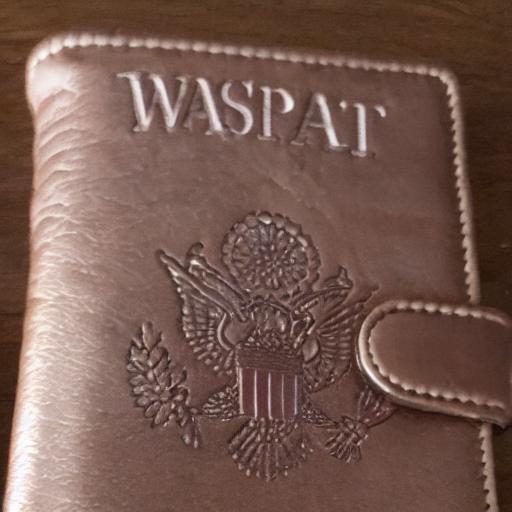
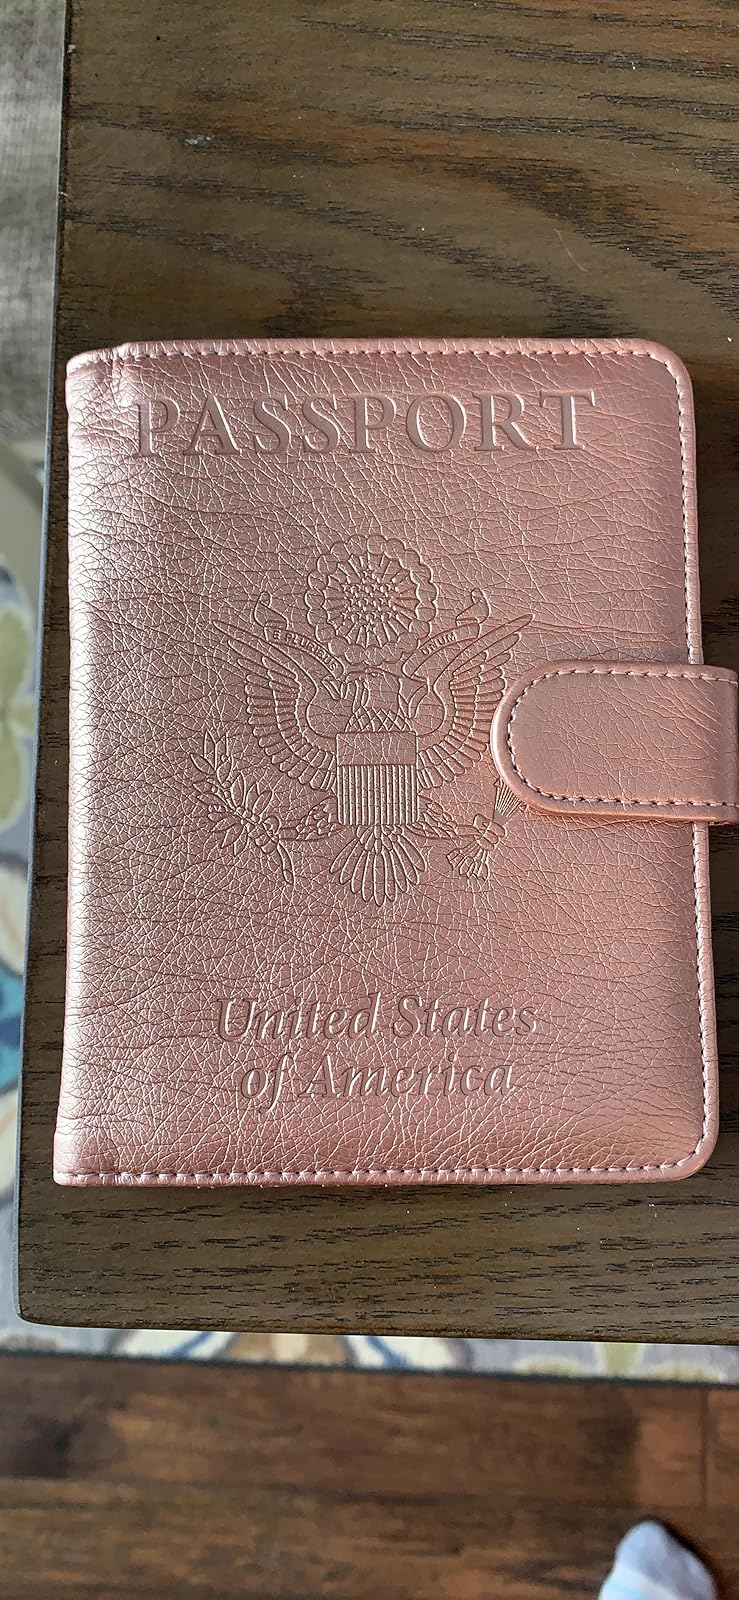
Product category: accessories_wallet
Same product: no